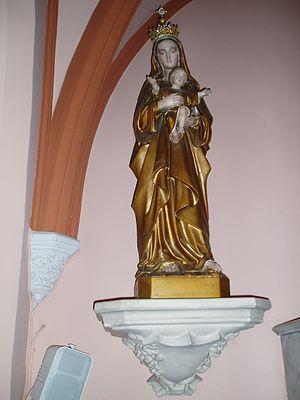
Statue de la Vierge
L'église Saint-Étienne de Montaudran est l'église de la paroisse de Montaudran, une très ancienne paroisse de Toulouse, située dans les faubourgs, au sud-est de la ville, sur le chemin de l'Église de Montaudran.